Edward Linley Sambourne

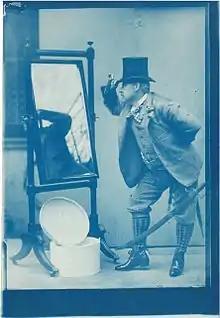
Self portrait of Linley Sambourne modelling (10 January 1895) for Punch cartoon 'Quite English, You Know!

Edward Linley Sambourne (4 January 18443 August 1910) was an English cartoonist and illustrator most famous for being a draughtsman for the satirical magazine "Punch" for more than forty years and rising to the position of "First Cartoonist" in his final decade.